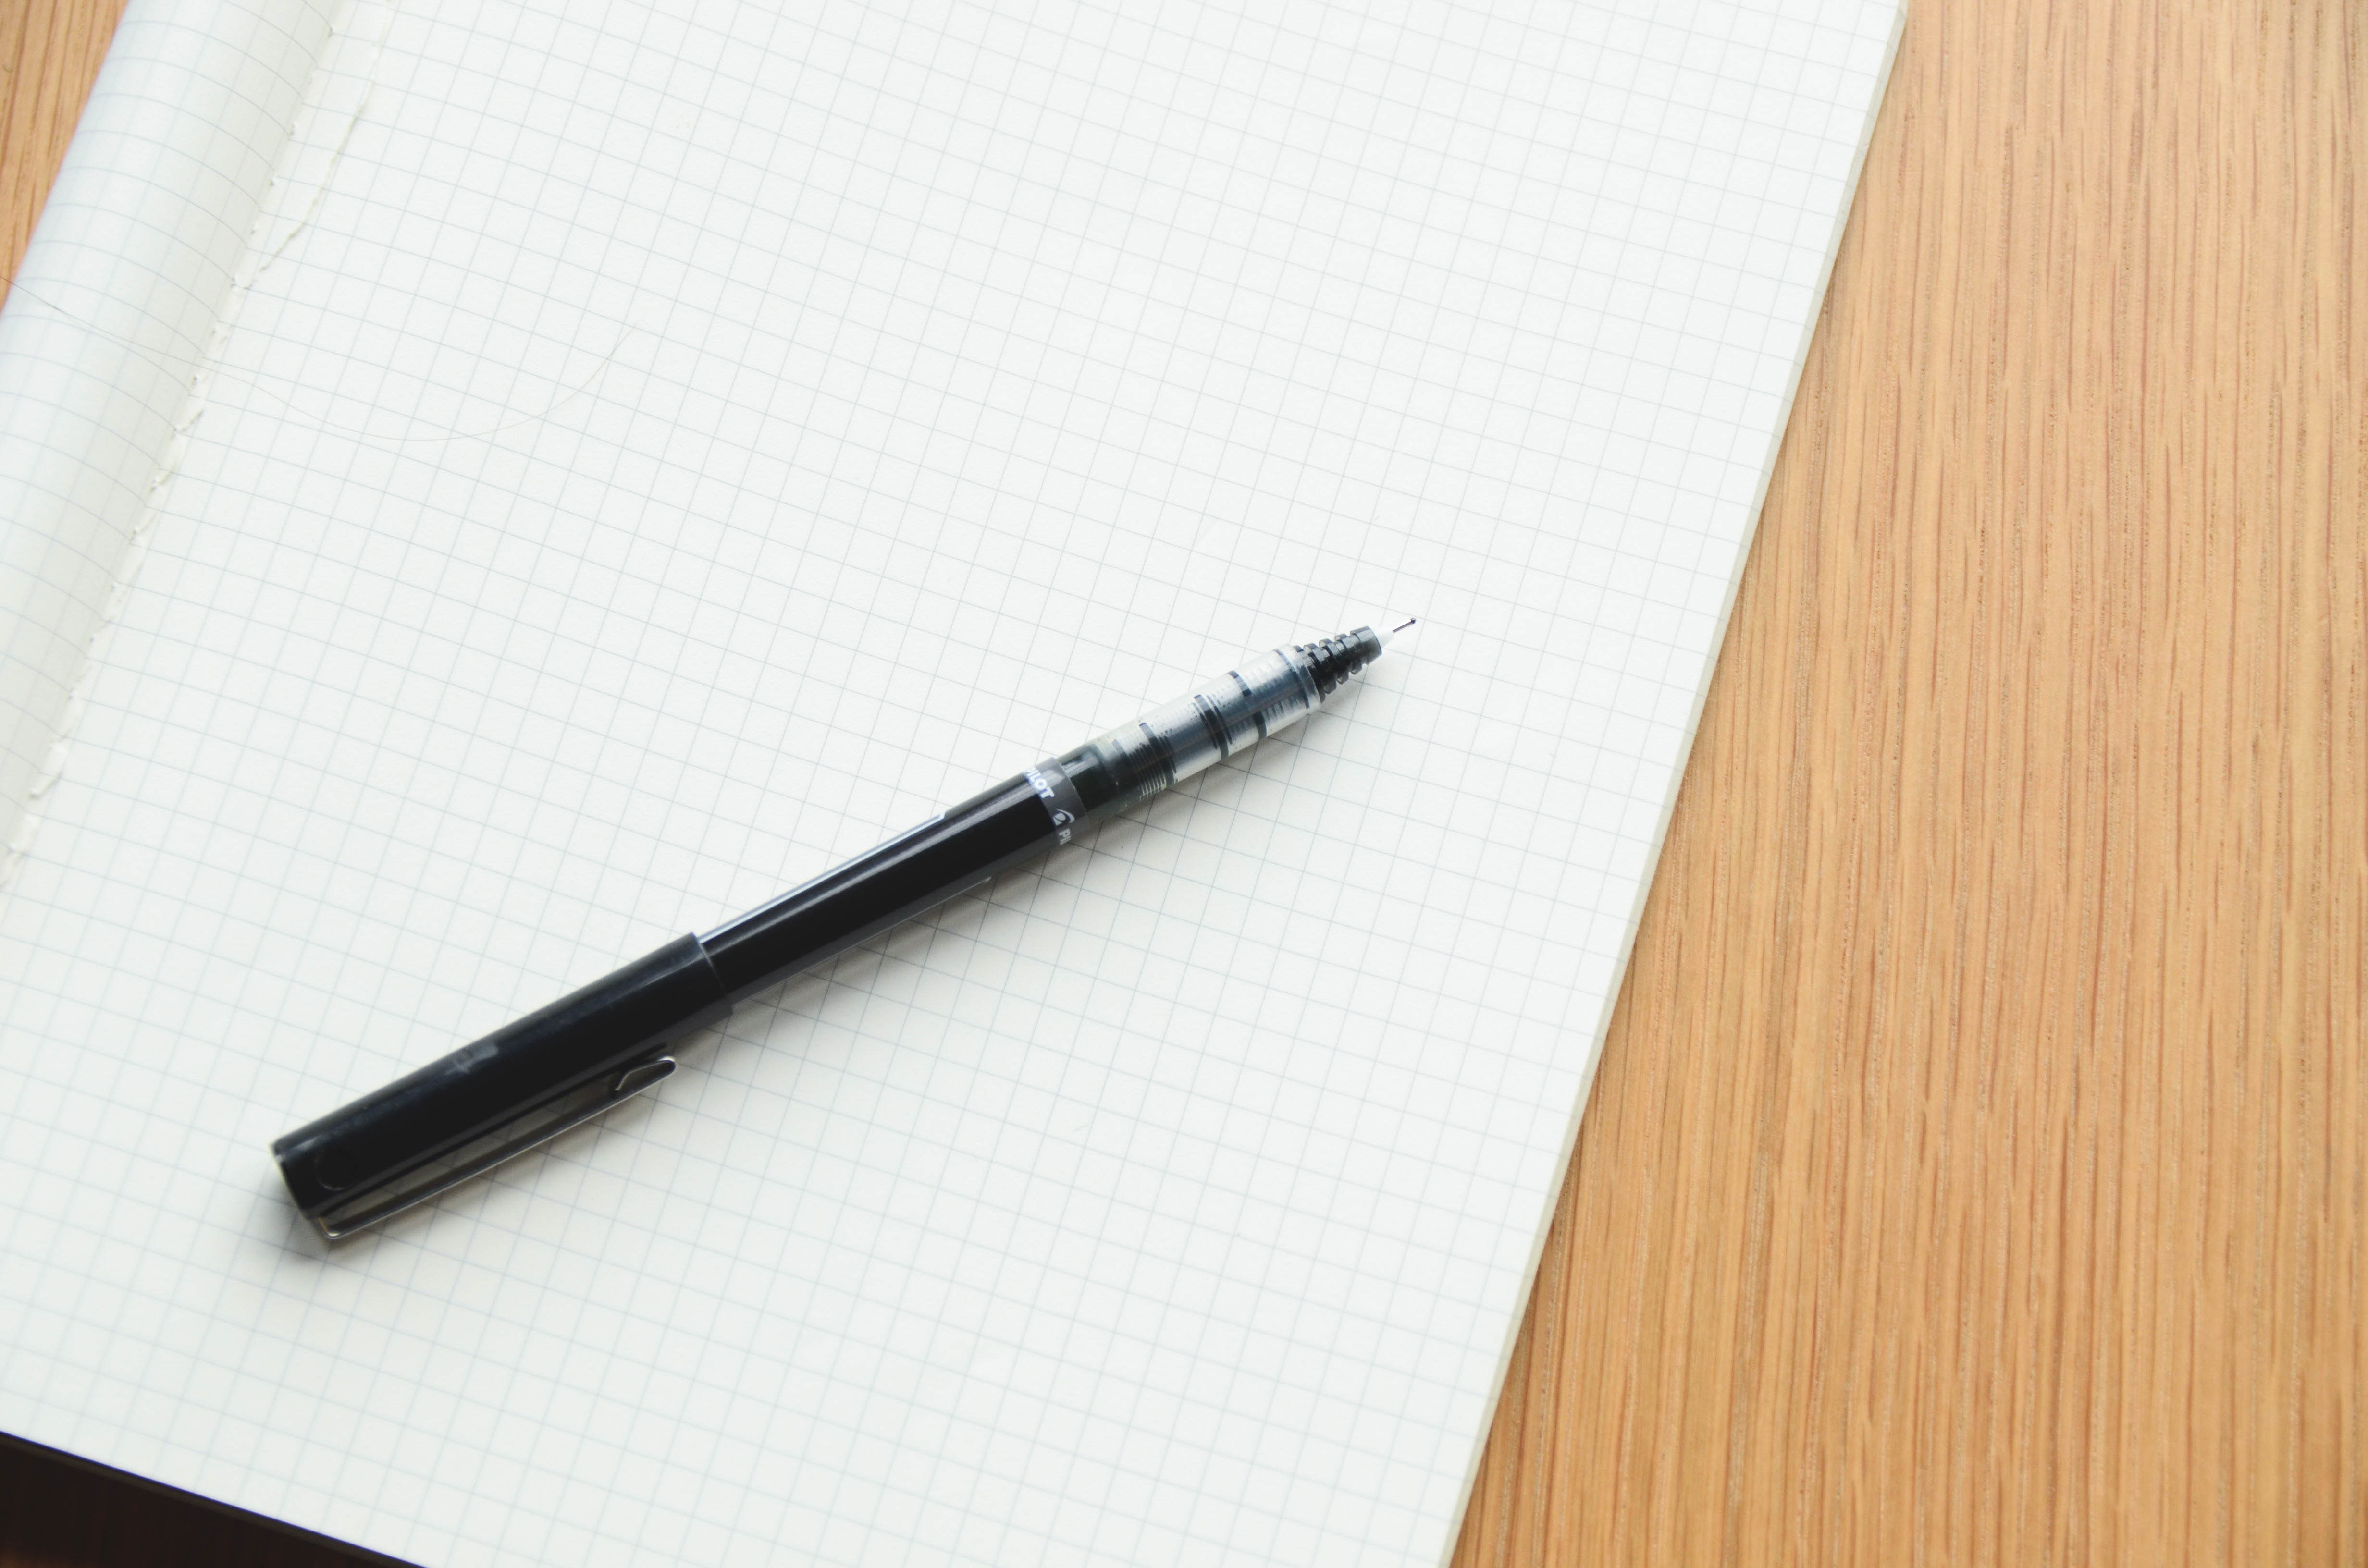
pen, pencil, writing instrument accessory, office supplies, wood, Material property, paper, stationery, writing implement, paper product, drawing, ball pen, writing